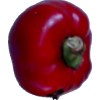
Label: red_pepper